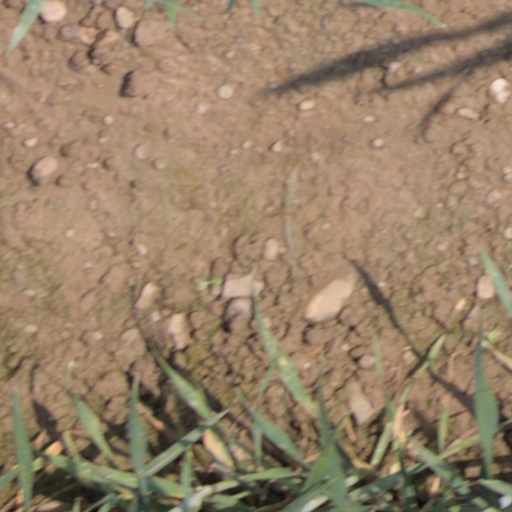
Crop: wheat